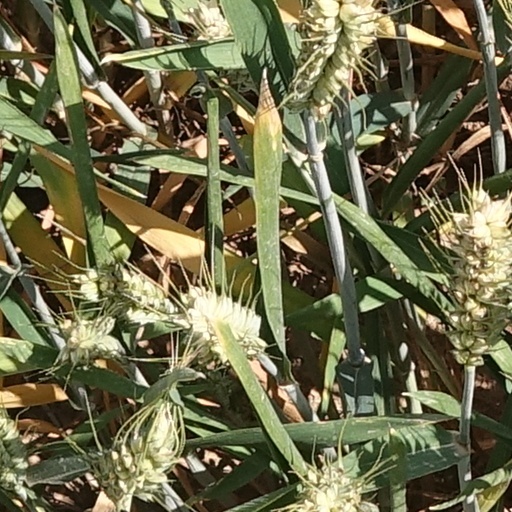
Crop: wheat